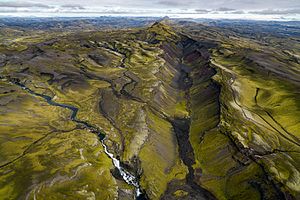
Eldgjá
Eldgjá
Eldgjá er en vulkansk kløft på Island. Kløften og de nærliggende Laki-kratere er en del af det samme vulkanske system som Katla sydpå i landet.